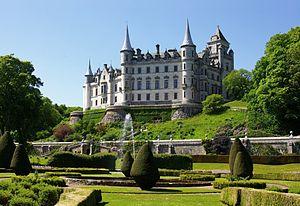
Le château de Dunrobin est une imposante résidence située à Golspie dans le comté du Sutherland, dans la région des Highlands en Écosse. Il est le domicile de la comtesse de Sutherland et le siège du clan Sutherland. Il est situé à 1,6 km au nord de Golspie et environ 8 km au sud de Brora, sur le Dornoch Firth près de la route A9. À proximité du château se trouve la gare de Dunrobin, sur la ligne de chemin de fer du Grand Nord, qui était à l'origine une gare privée réservée au château.